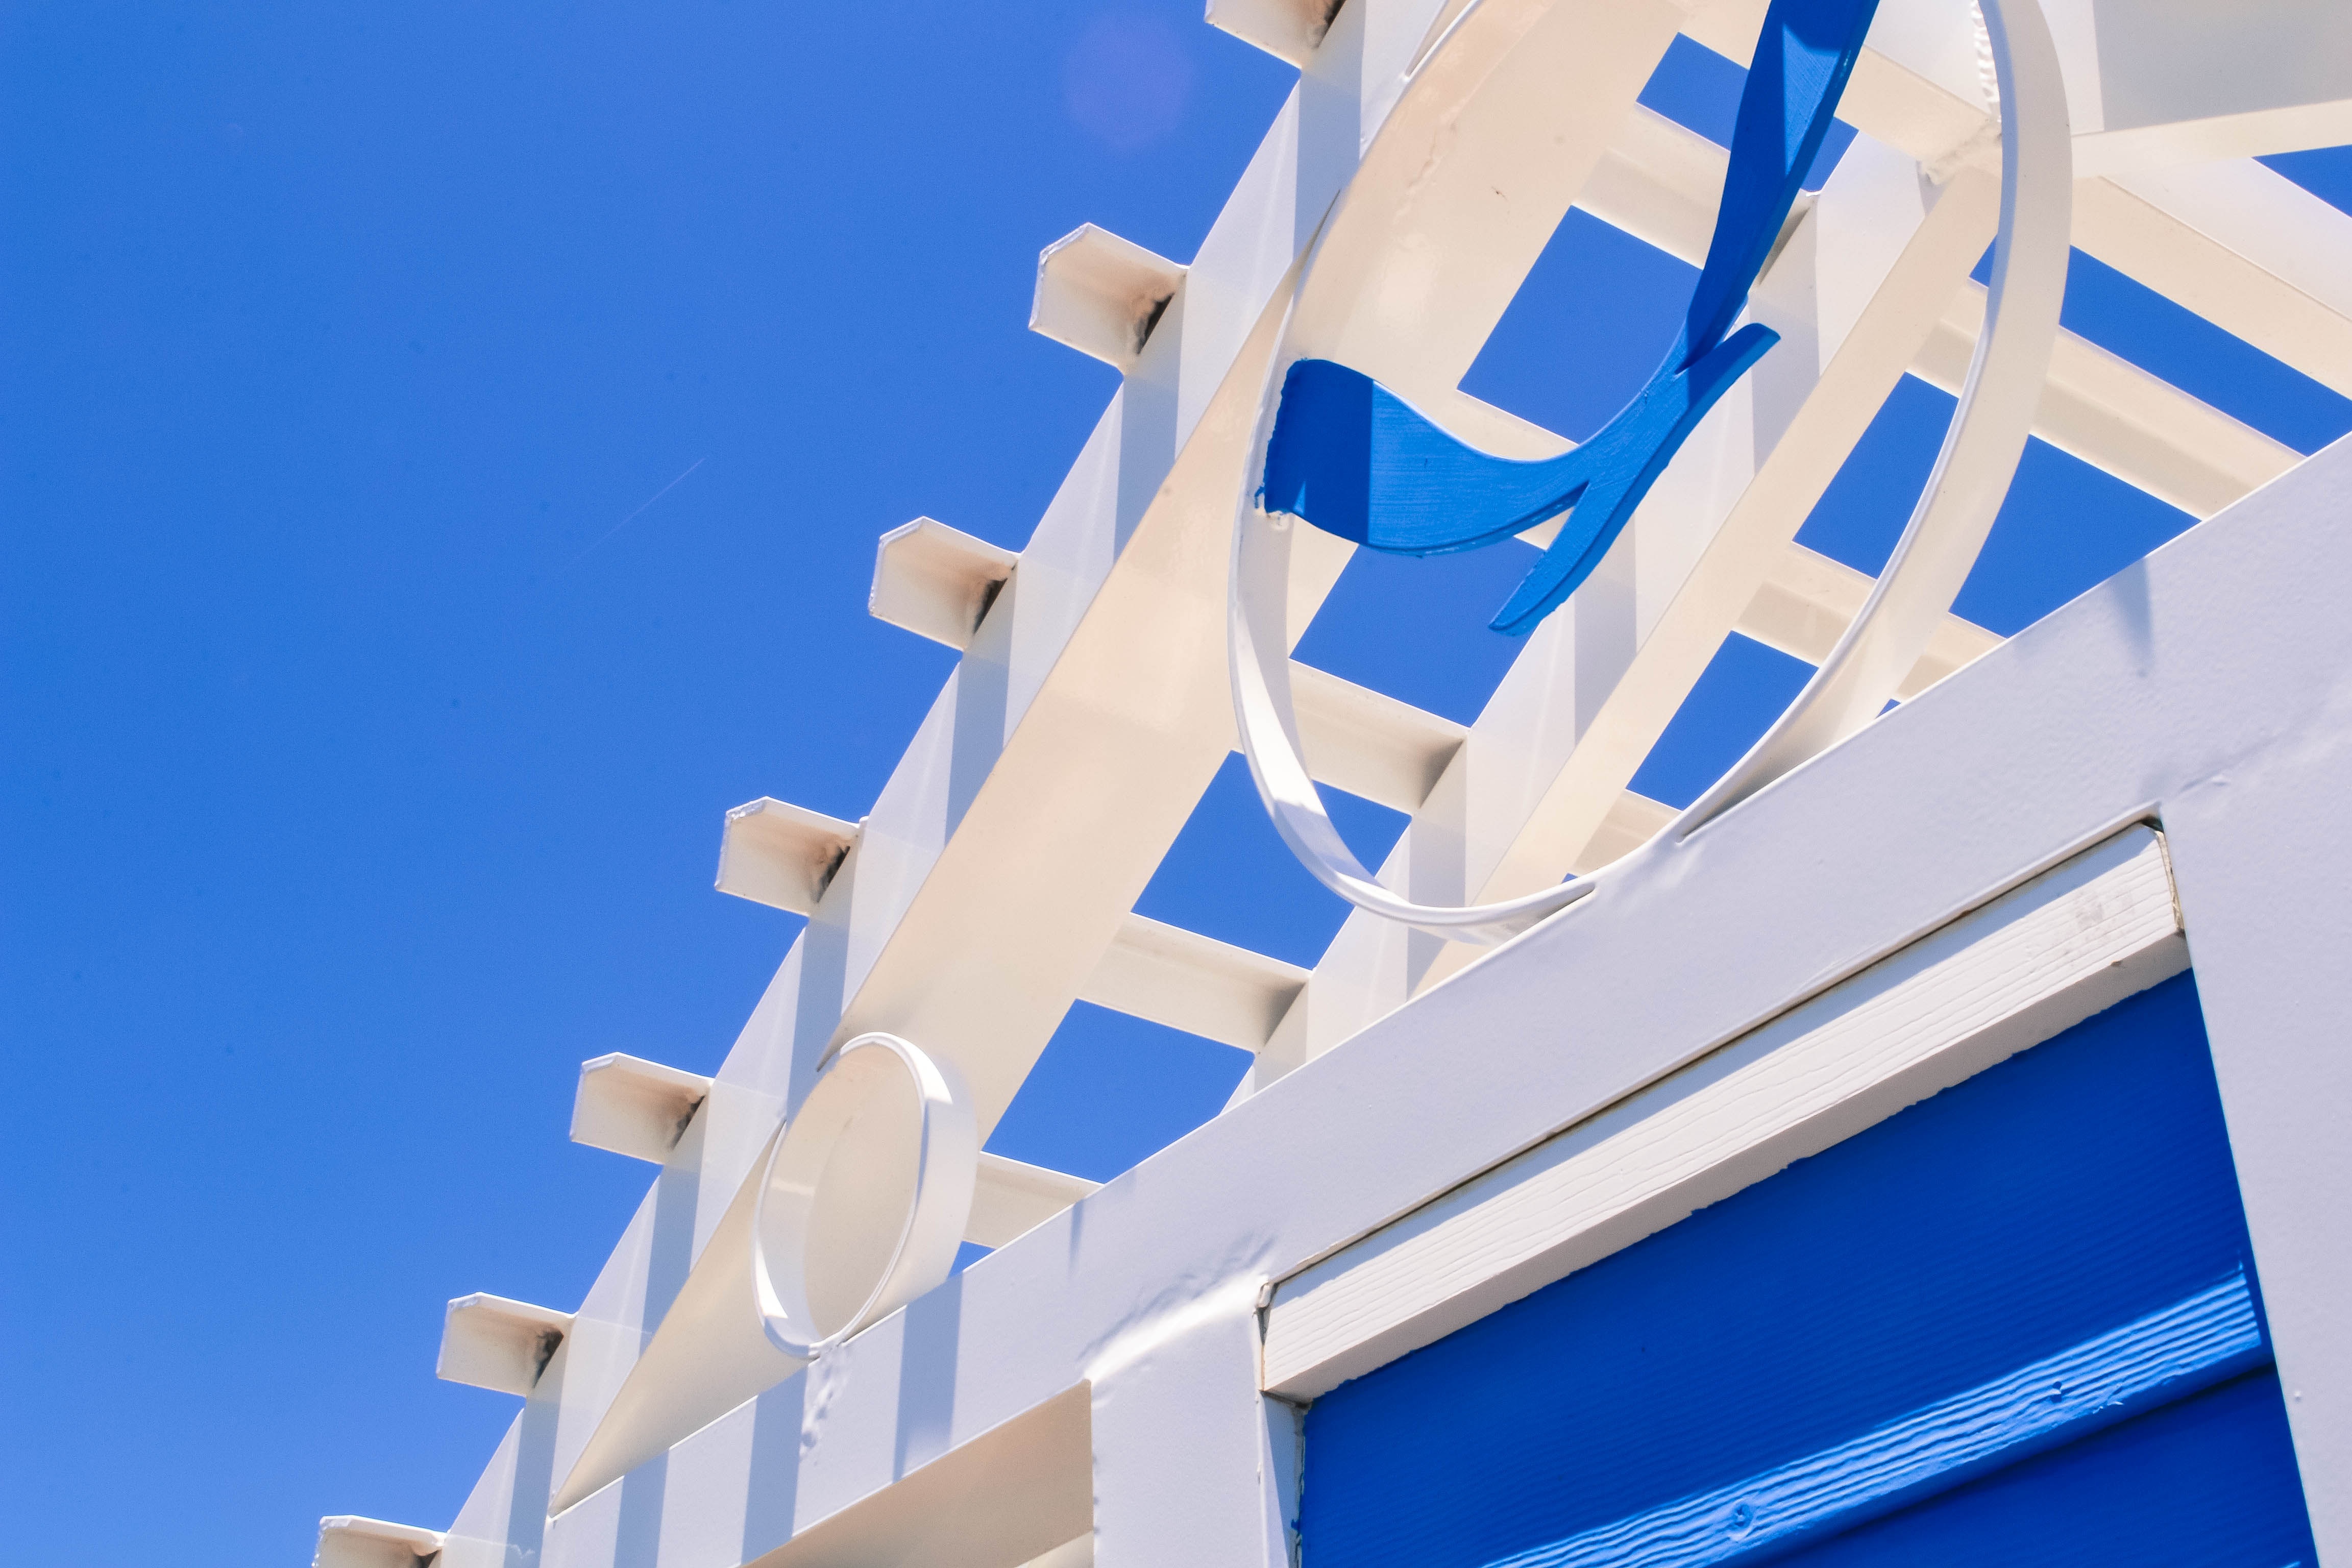
white, color, blue, lighting